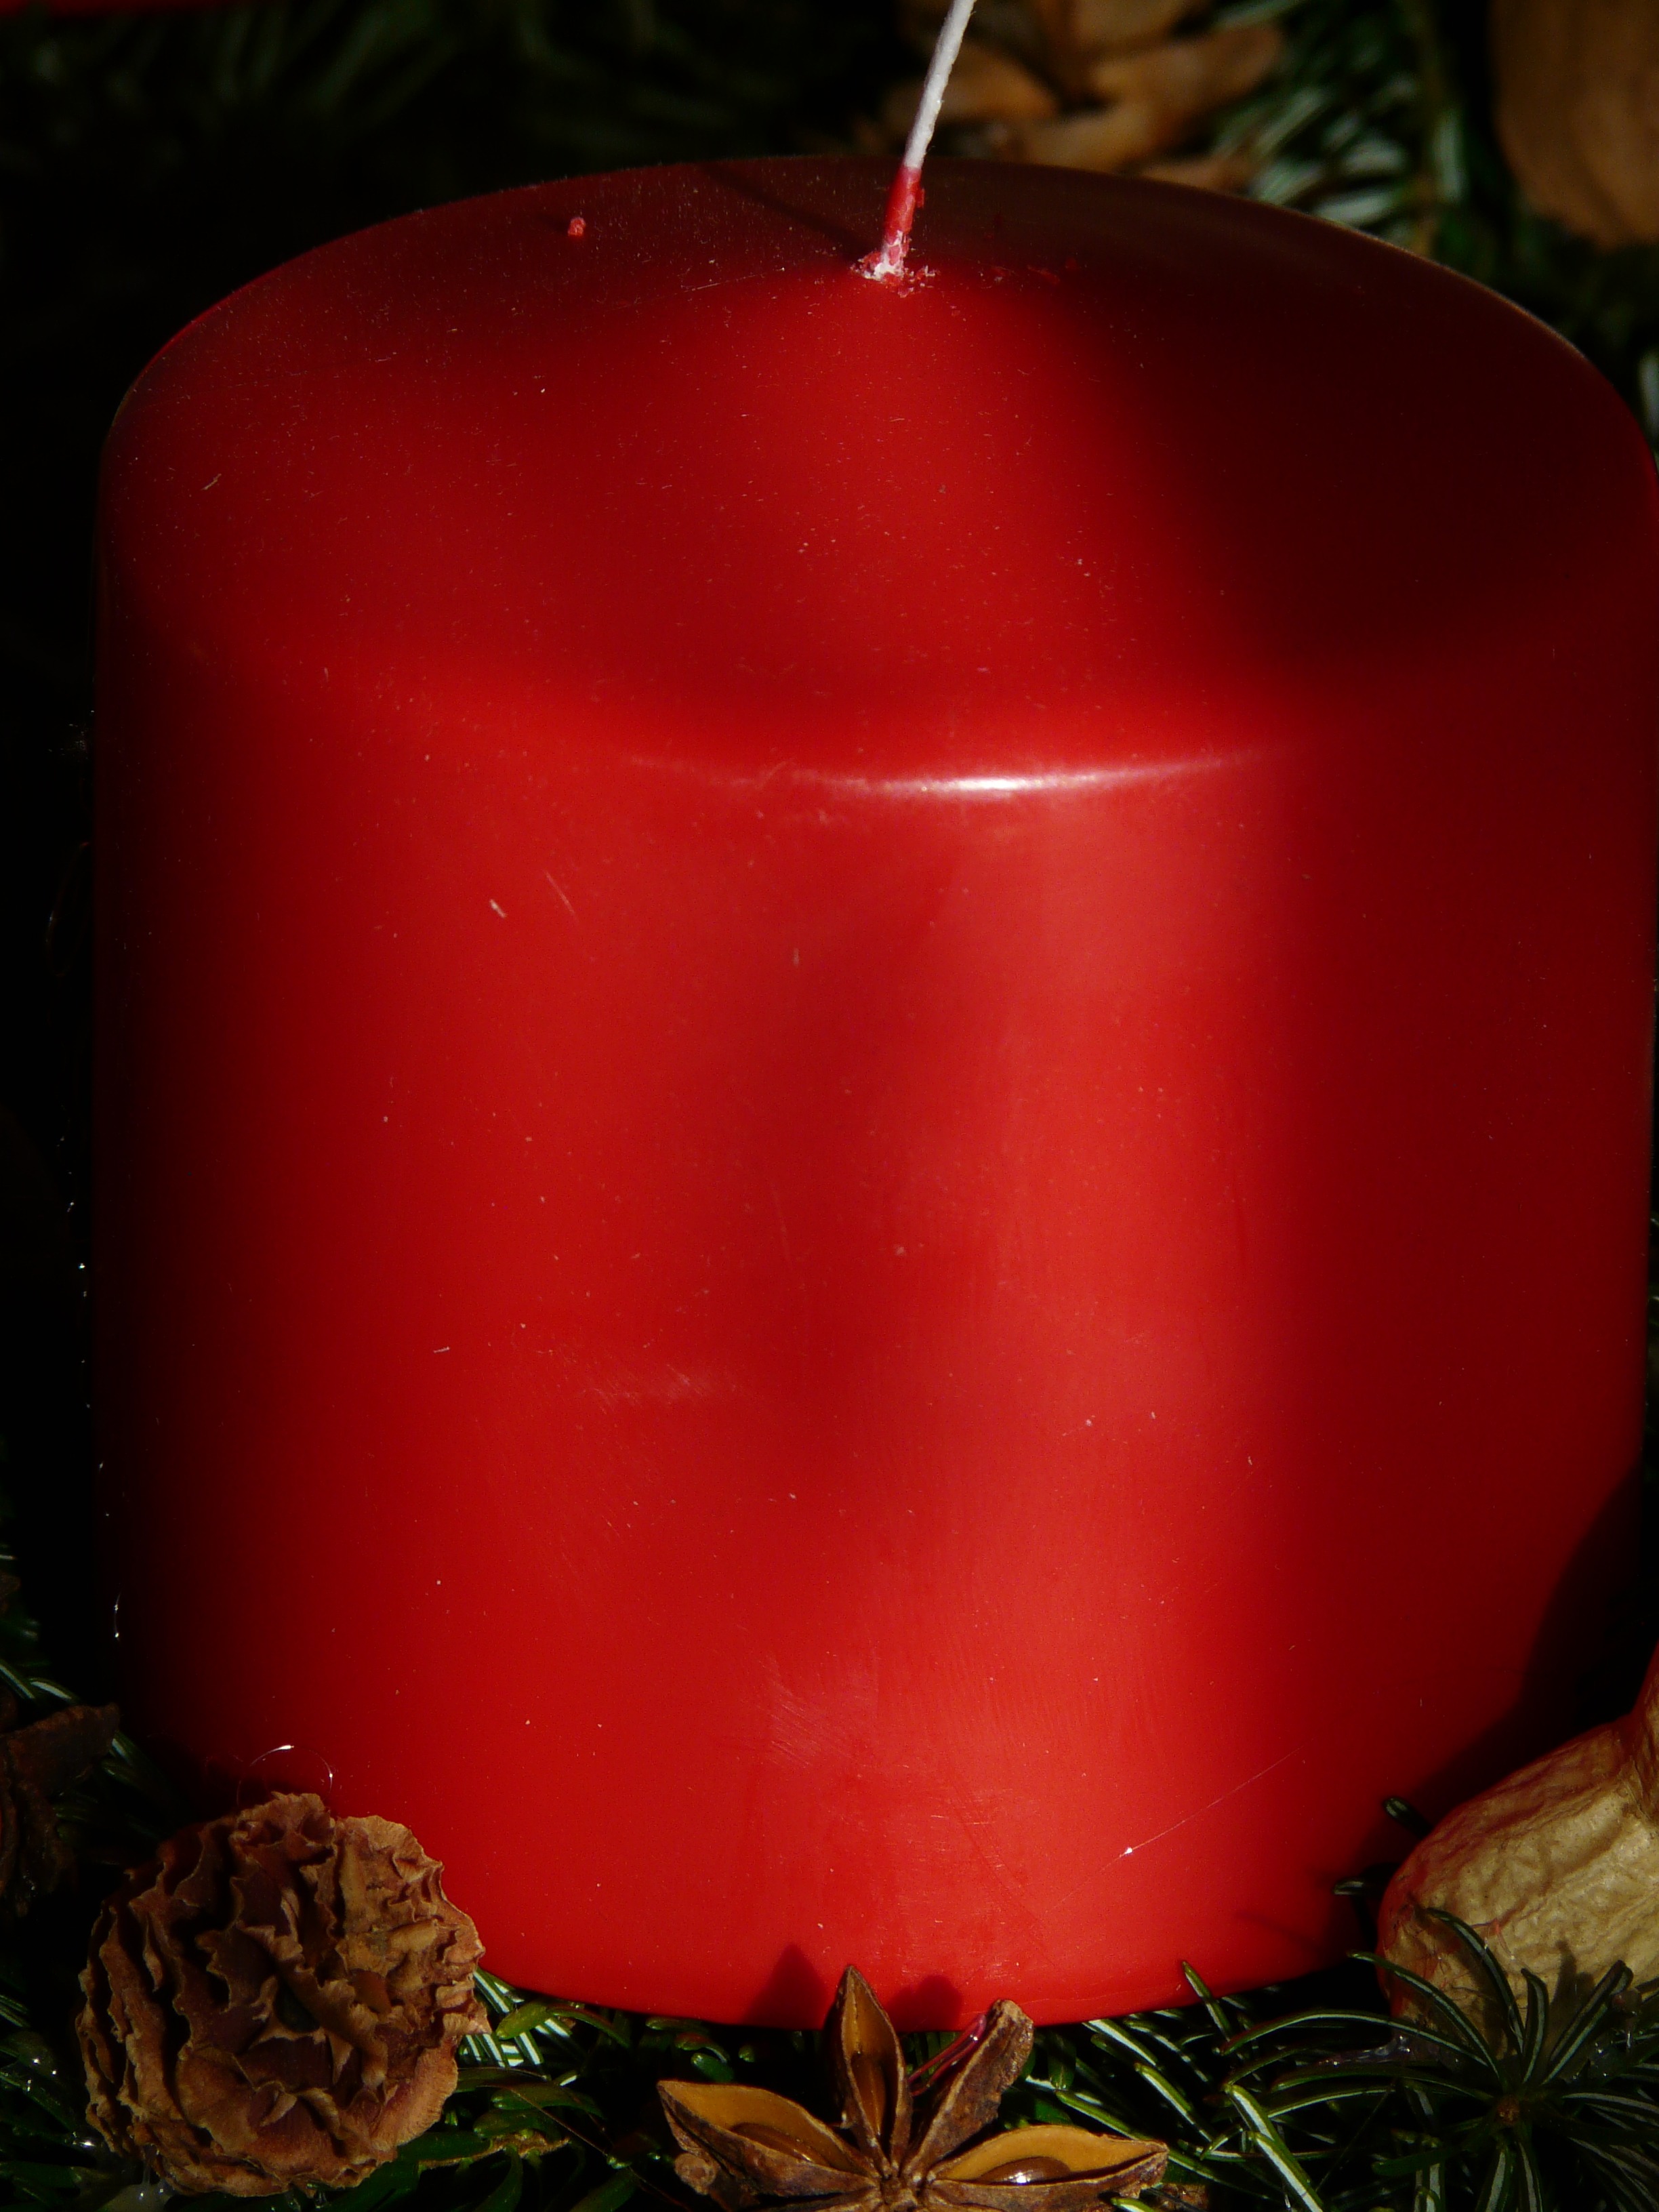
plant, red, produce, candle, lighting, decor, wick, wax candle, wax